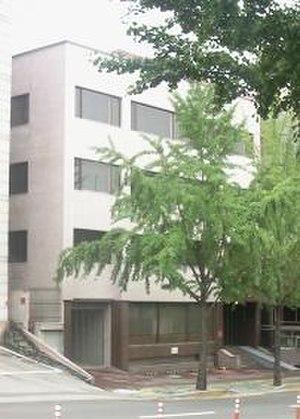
Voici les représentations diplomatiques de l'Afrique du Sud à l'étranger: